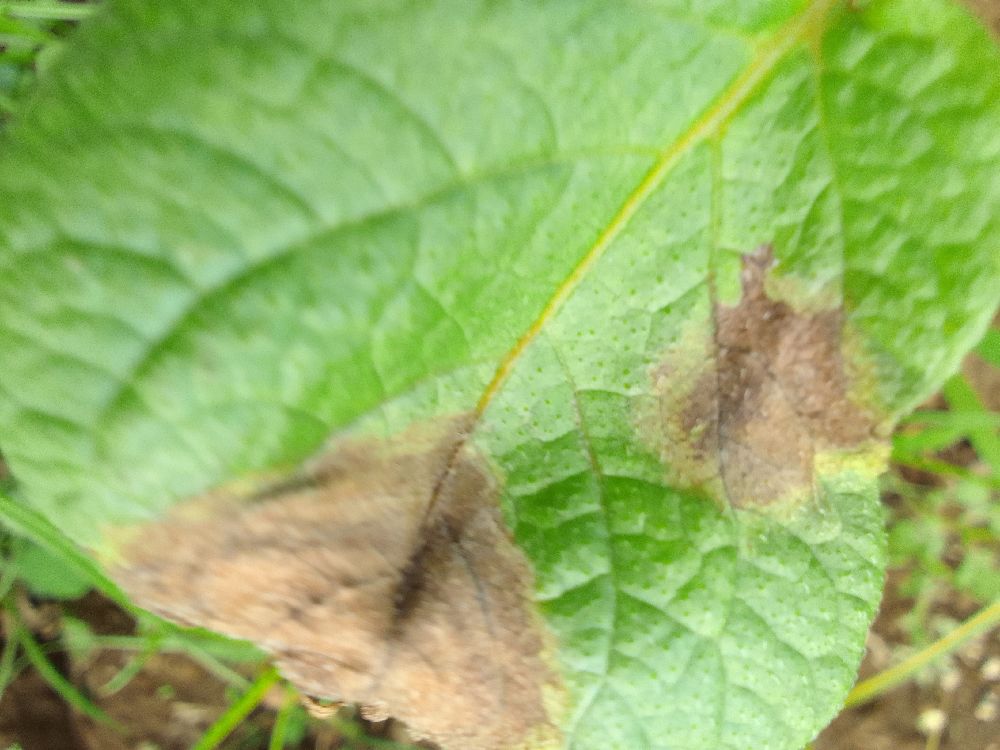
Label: Late blight